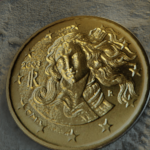
Coin value: 10cents
Country: it
Edition: standard